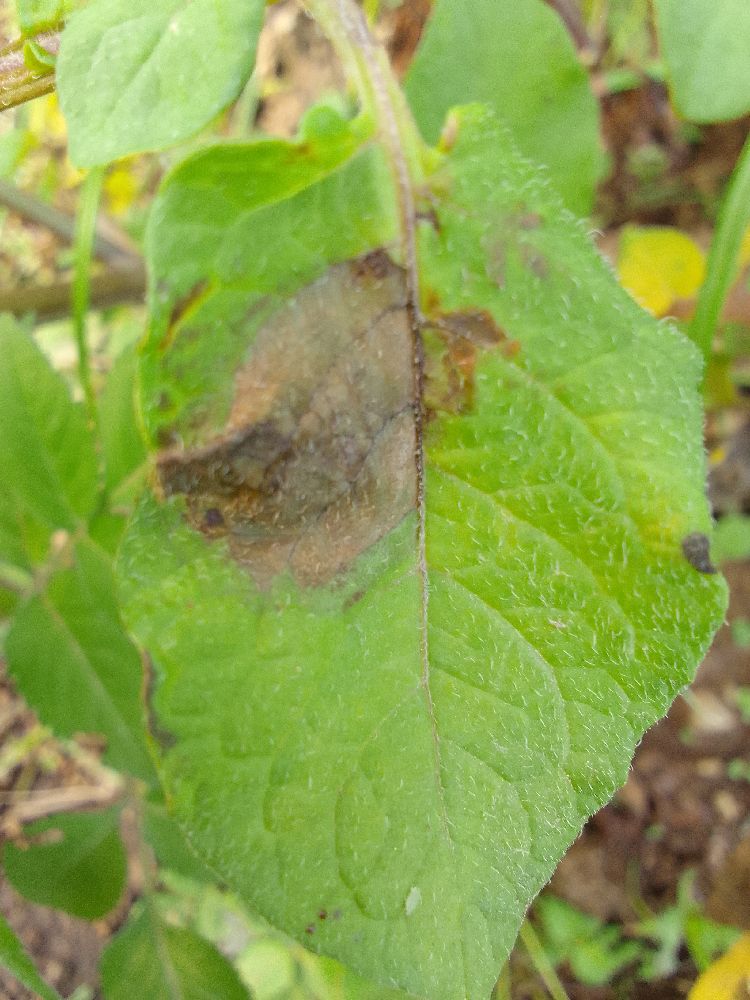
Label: Late blight